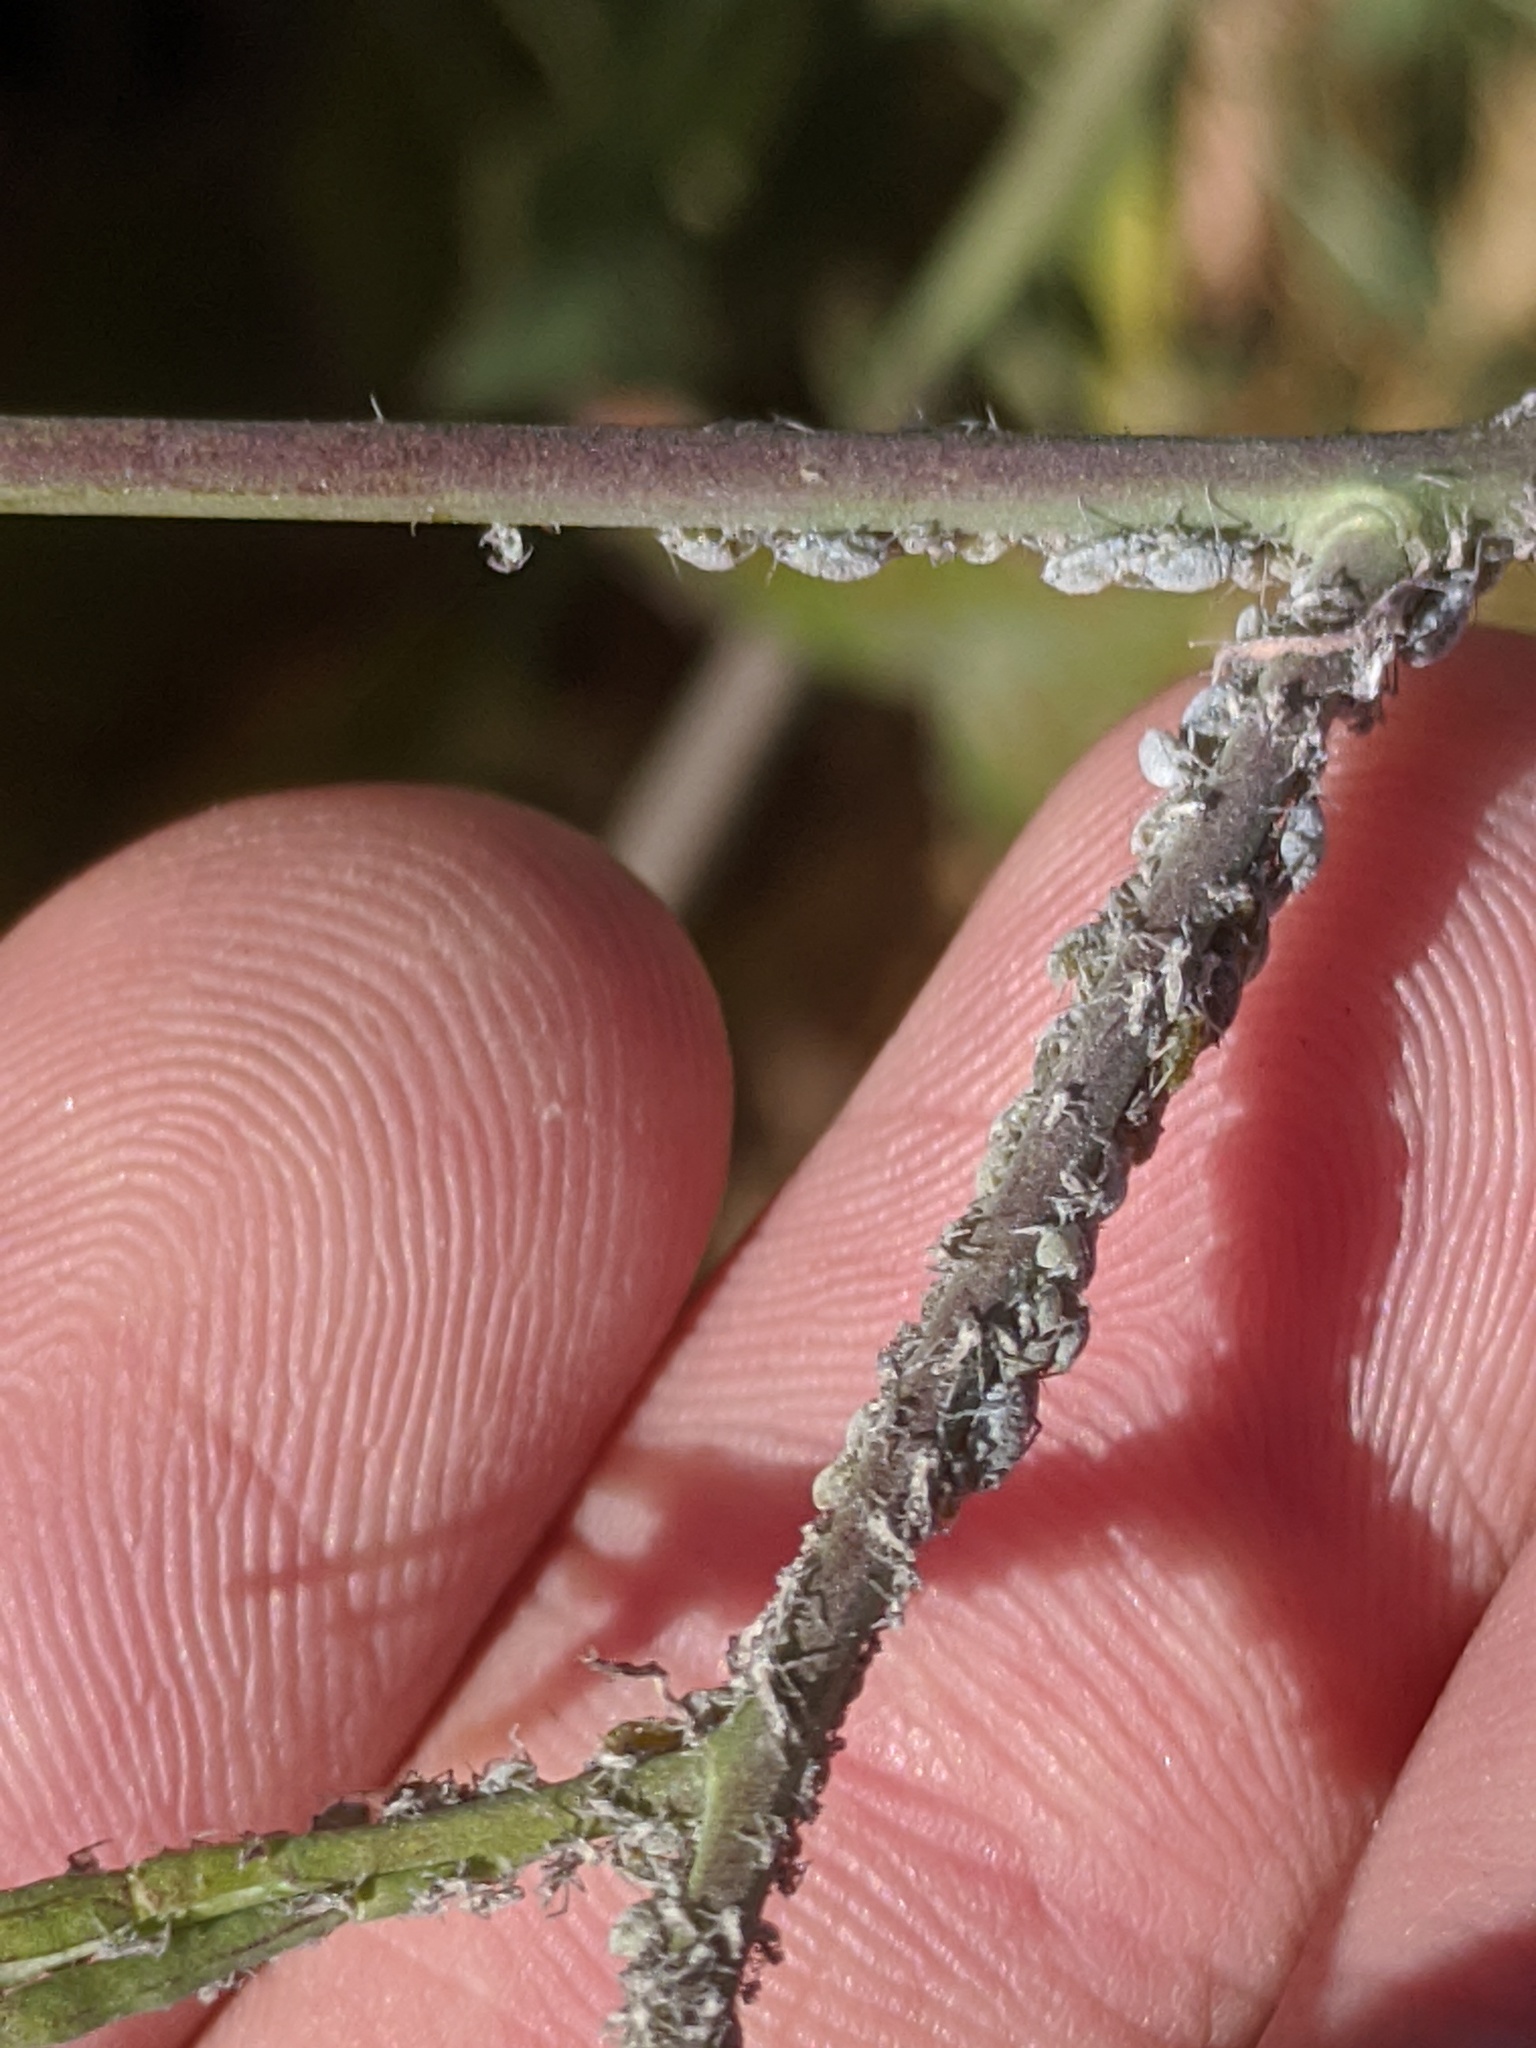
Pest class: cabbage_aphid